Ferenc Kazinczy

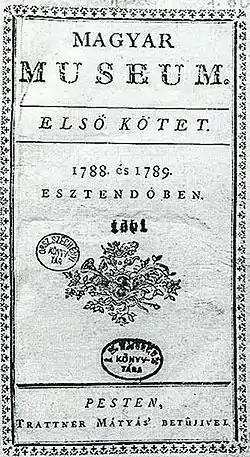
The cover of the first volume of "Magyar Museum" literary journal, printed by Mátyás Trattner in 1788/1789 in Pest, Hungary

In August 1785, he traveled to Vienna to introduce himself to the Minister of Public Education, Gottfried van Swieten, and to request the inspectorate of the county schools of the following Counties: Szepes, Sáros, Zemplén, Ung, Bereg, Gömör, Torna, Abaúj, Borsod, Heves and the autonomies of Jászság és Kiskunság. On November 11 he was nominated for this position, which he held for five years.